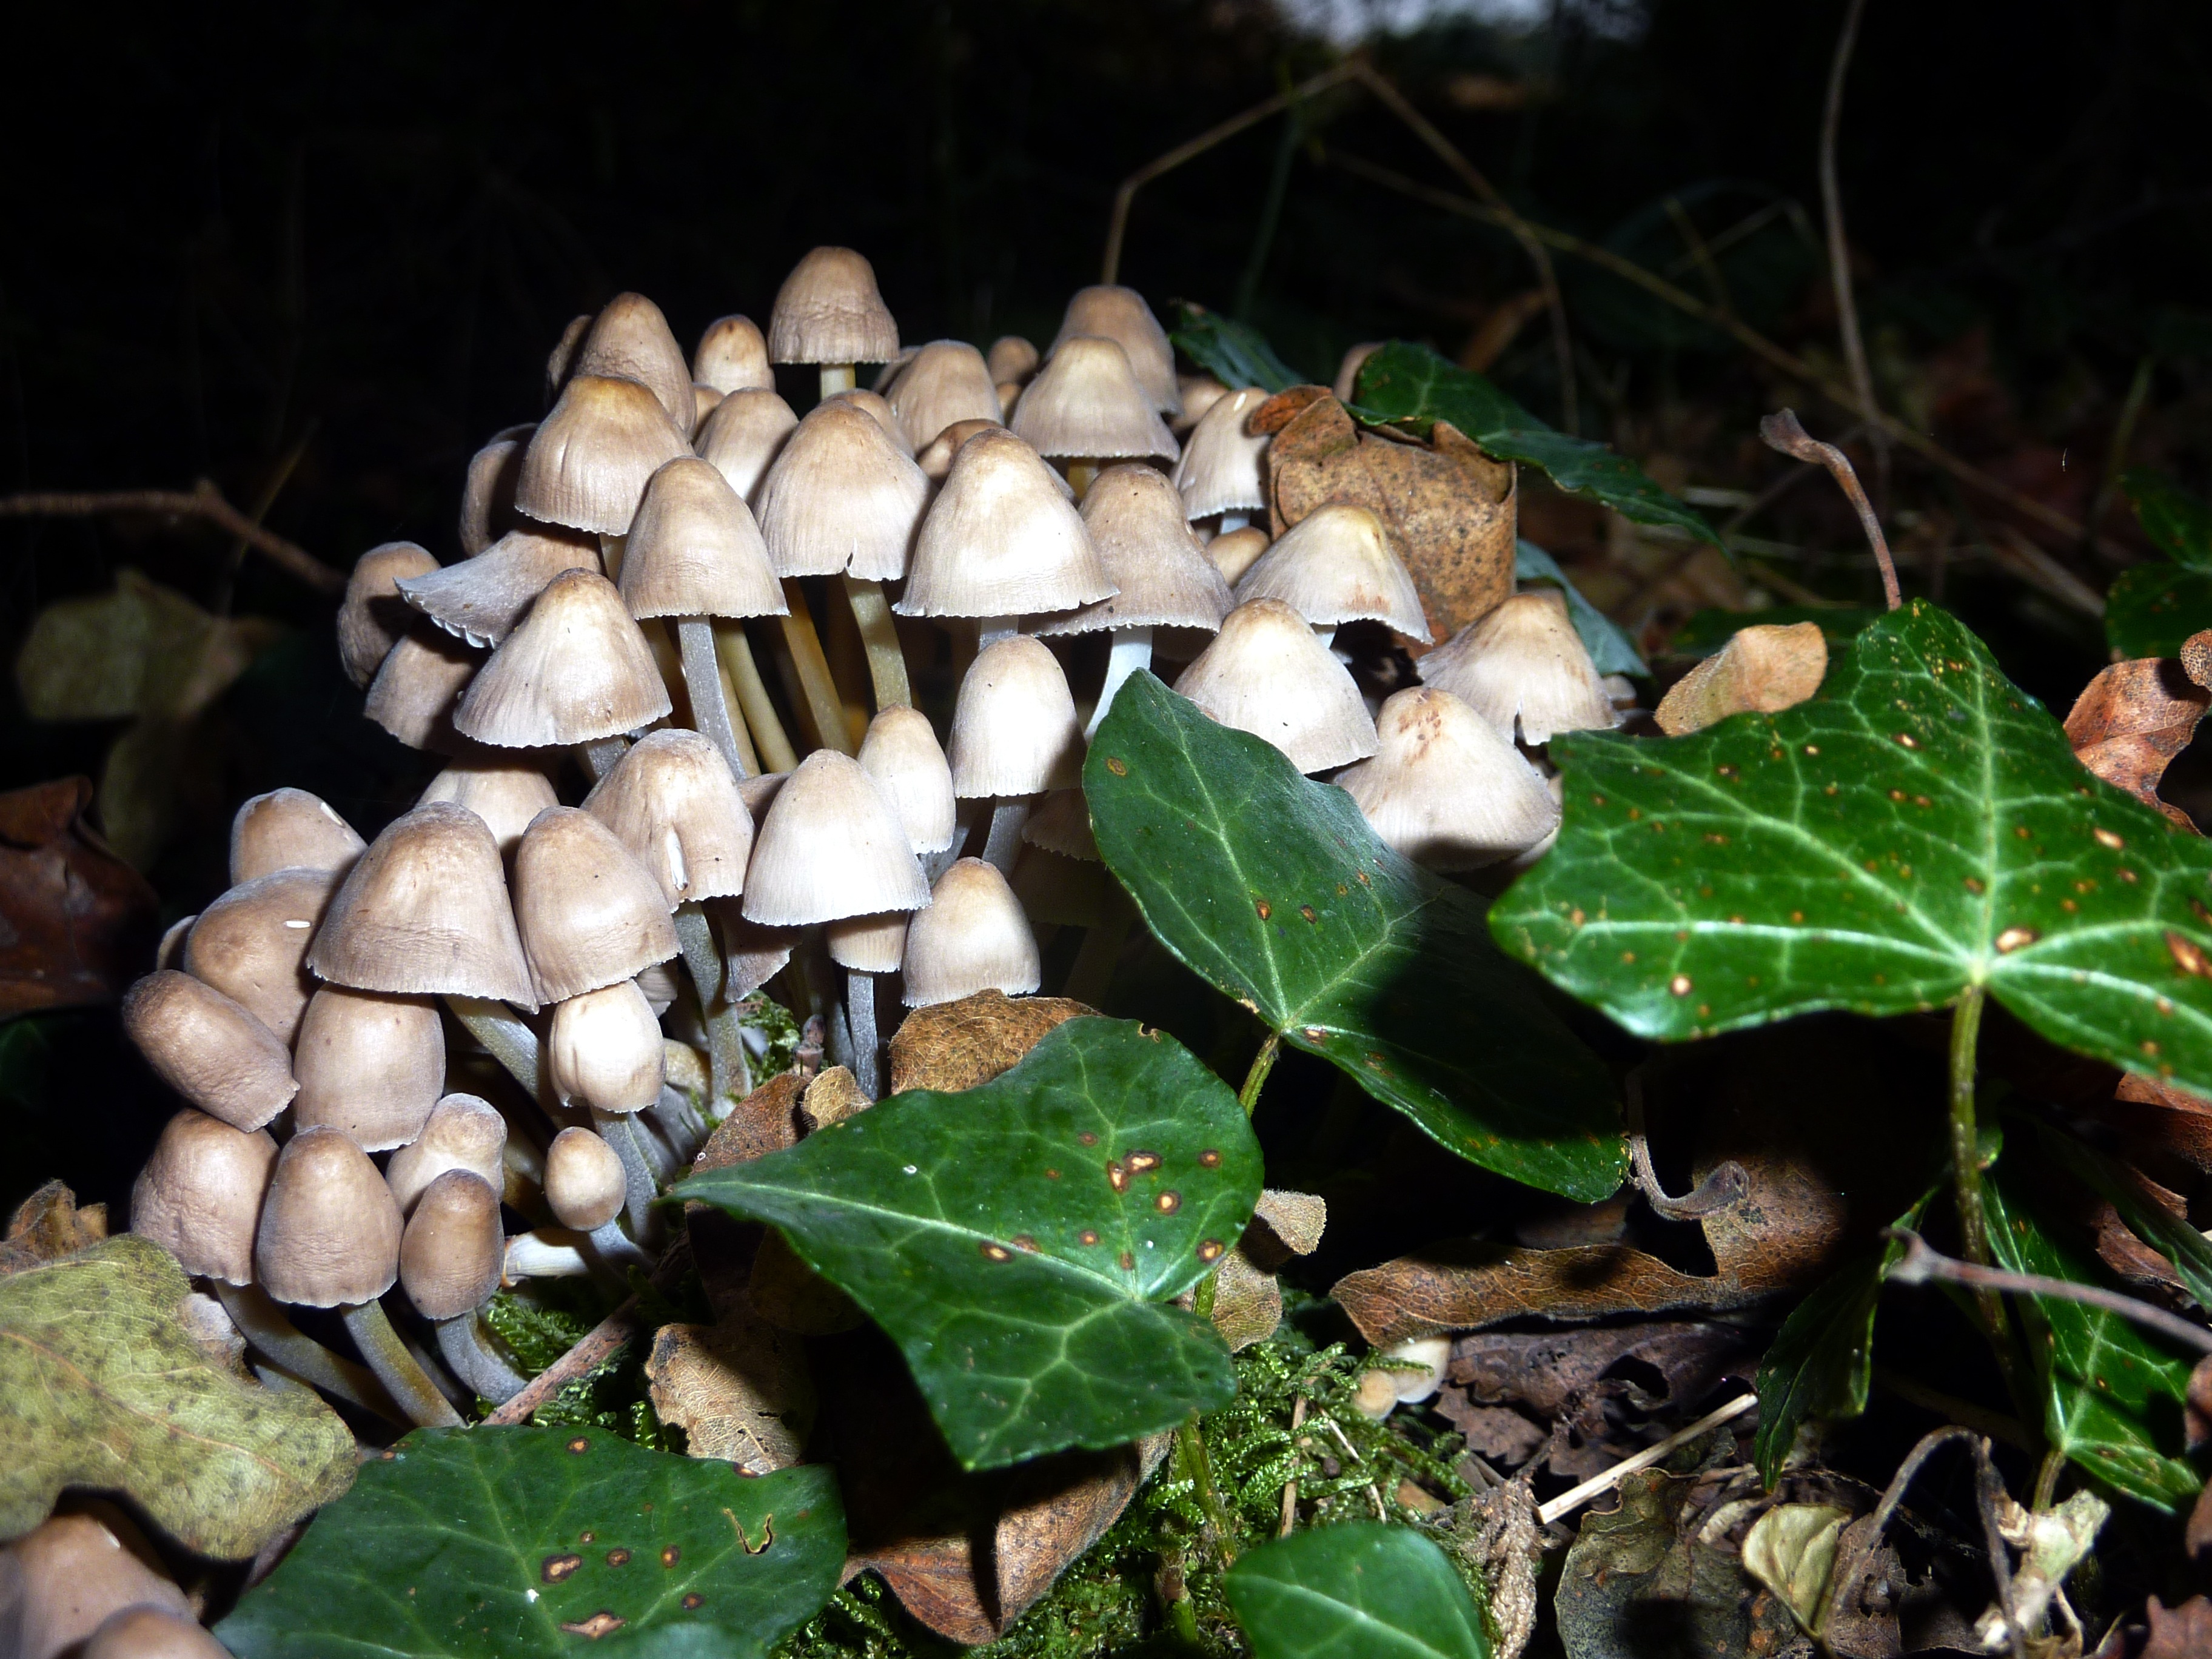
nature, forest, wood, leaf, fall, flower, soil, mushroom, flora, strain, leaves, fungus, mushrooms, woodland, auriculariales, agaricus, oyster mushroom, edible mushroom, agaricomycetes, agaricaceae, champignon mushroom, penny bun, pleurotus eryngii, auriculariaceae